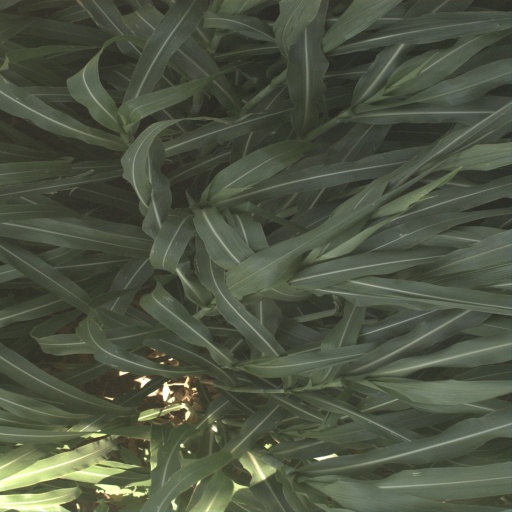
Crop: sorghum